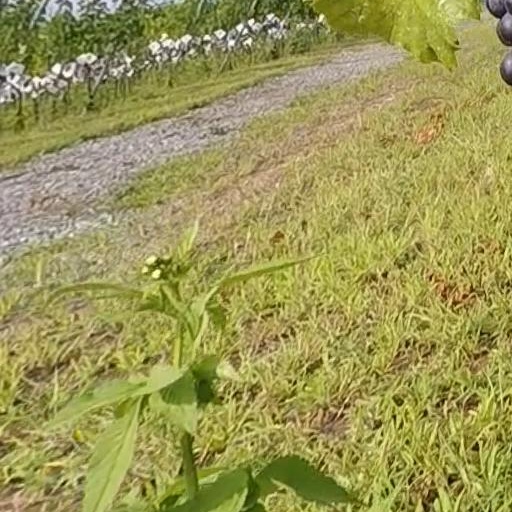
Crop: grape